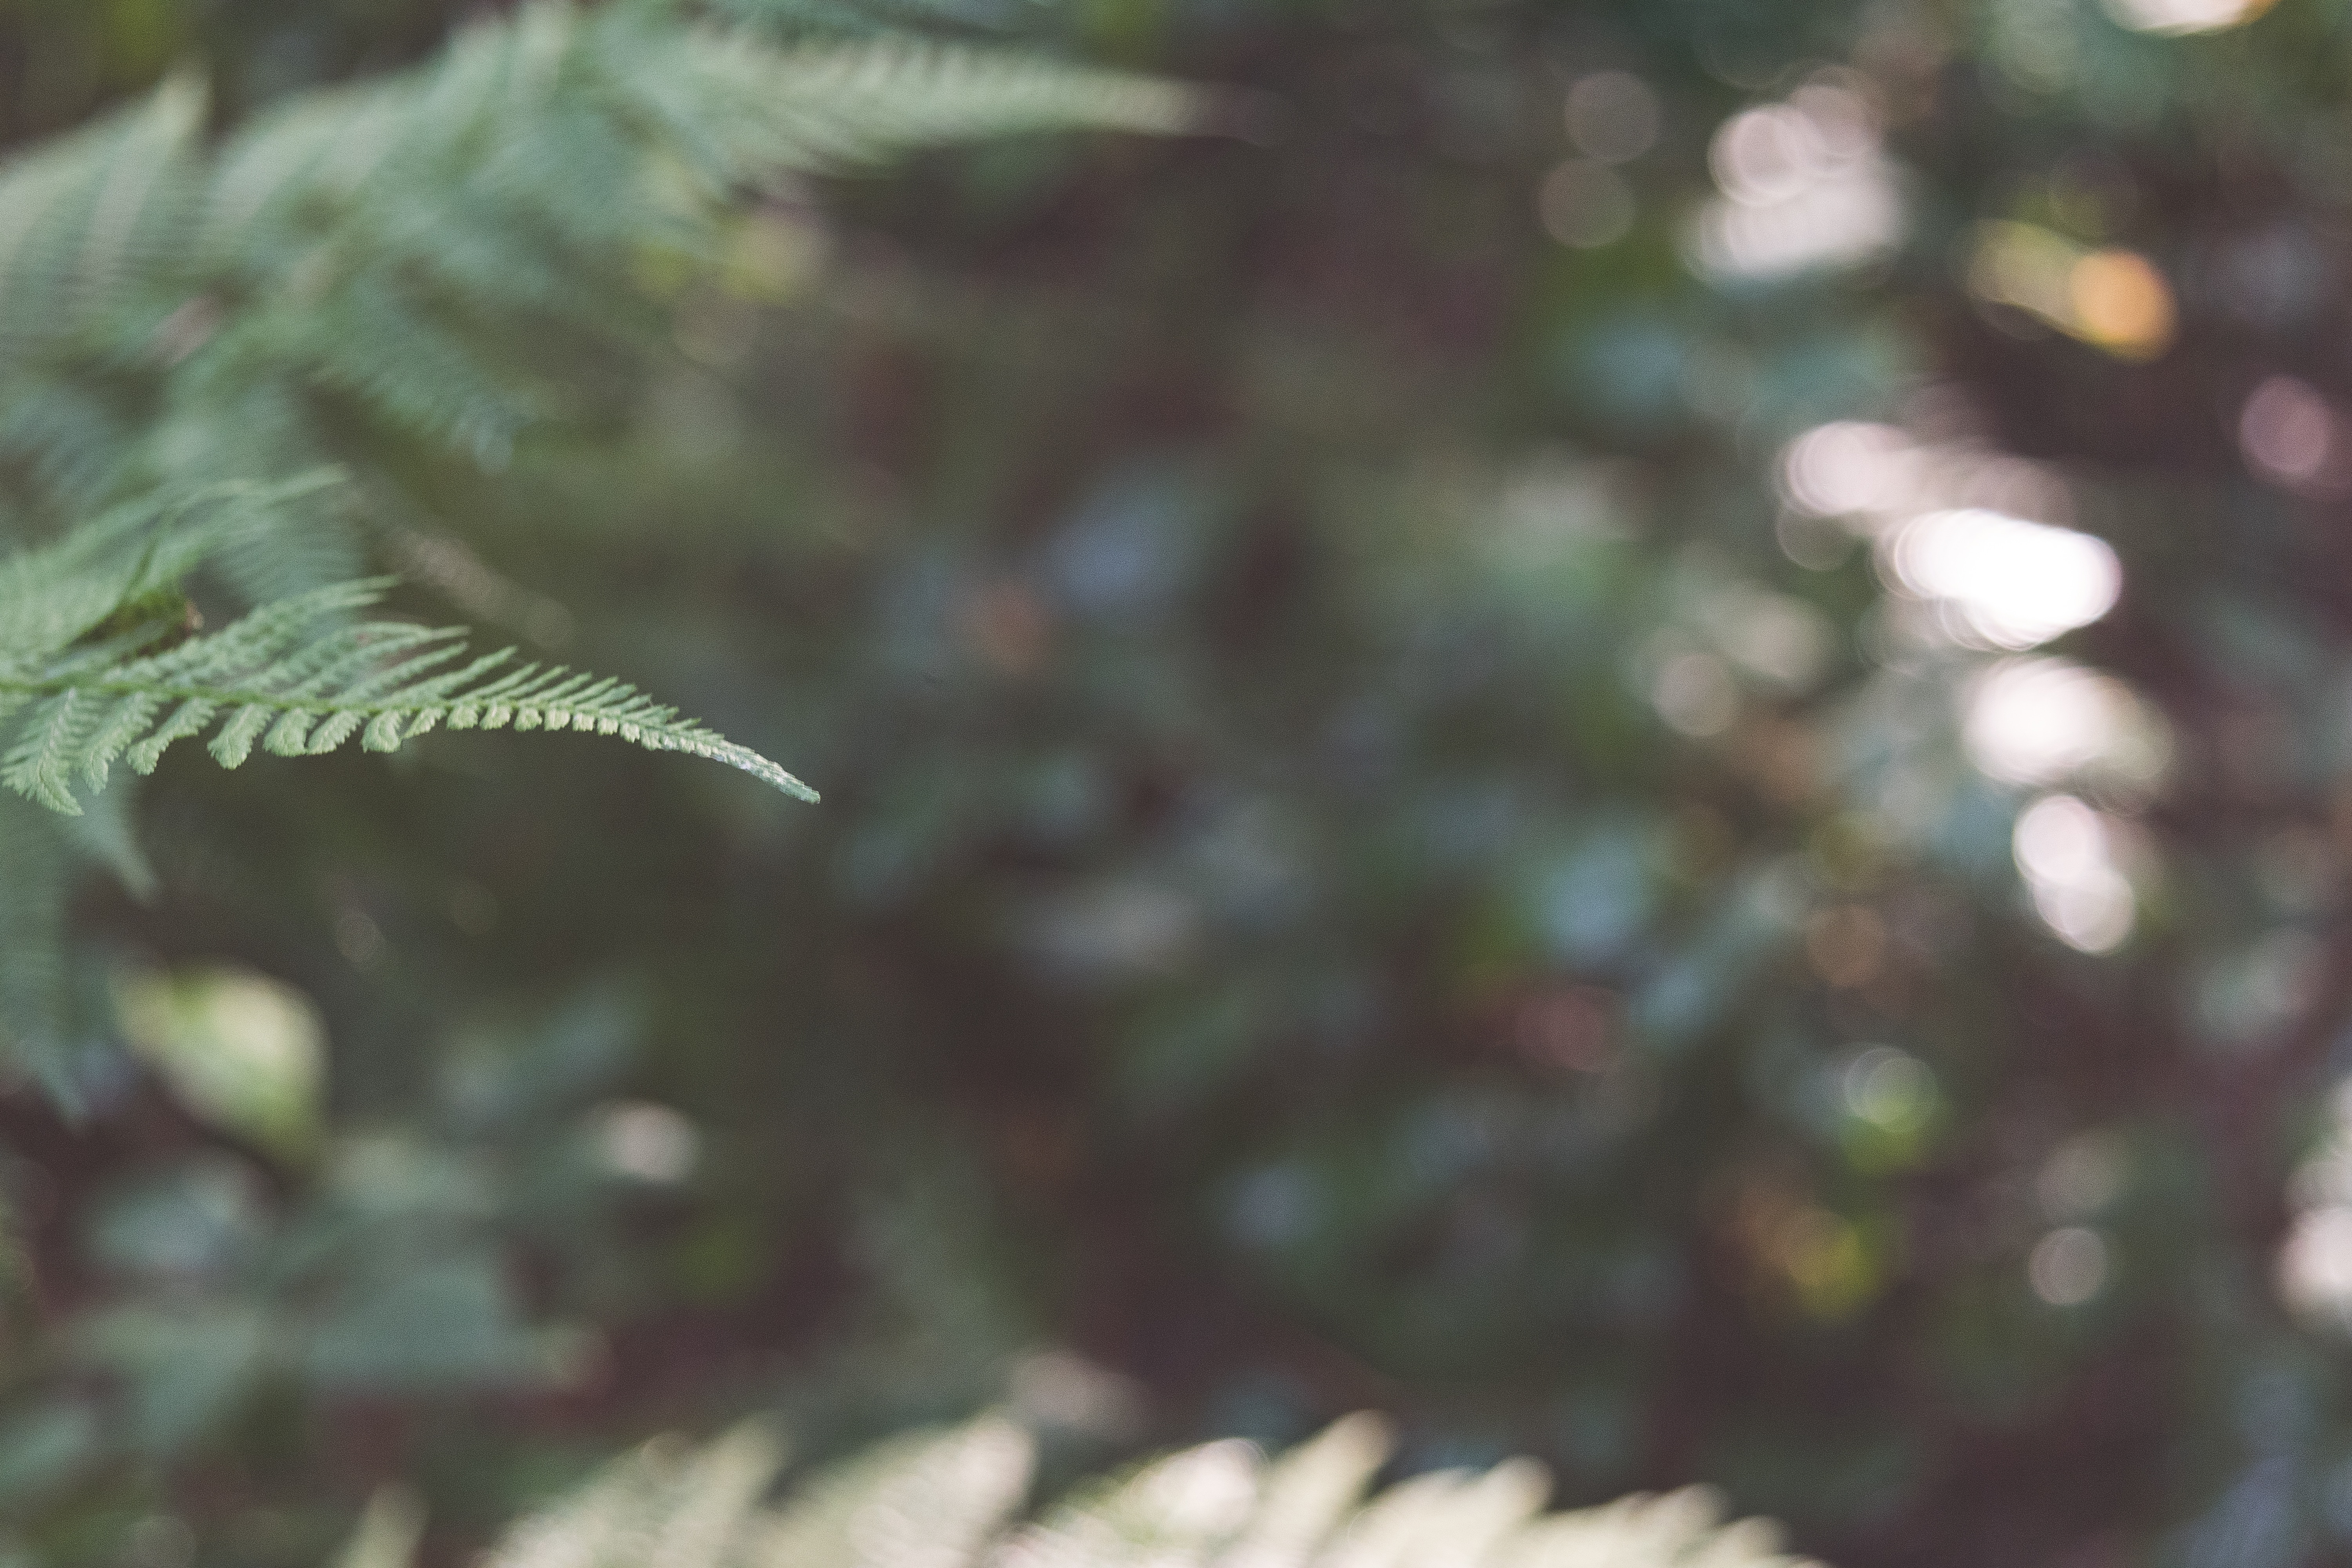
tree, nature, forest, branch, plant, sunlight, leaf, flower, frost, green, autumn, botany, fir, flora, season, fauna, close up, spruce, macro photography, woody plant, land plant, thorns spines and prickles